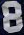
Number: 8